Australia–Turkey relations

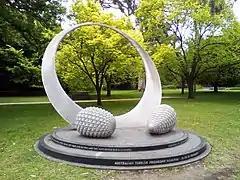
The Australian Turkish Friendship Memorial honours WWI fallen soldiers and is a tribute to Australian-Turkish relations

On 5 October 1967, the governments of Australia and Turkey signed an agreement to allow Turkish citizens to immigrate to Australia. Prior to this recruitment agreement, there were less than 3,000 people of Turkish origin in Australia. According to the Australian Bureau of Statistics, nearly 19,000 Turkish immigrants arrived from 1968 to 1974. The first Turkish immigrants were greeted at Sydney International Airport by Turkish Cypriots, whilst Turkish immigrants who moved to Melbourne were greeted at Essendon Airport by members of the Cyprus Turkish Association. They came largely from rural areas of Turkey; at the time, approximately 30% were skilled and 70% were unskilled workers. However, this changed in the 1980s when the number of skilled Turks applying to enter Australia had increased considerably. Over the next 35 years the Turkish population rose to almost 100,000. More than half of the Turkish community settled in Victoria, mostly in the north-western suburbs of Melbourne.